Roscoe Diner

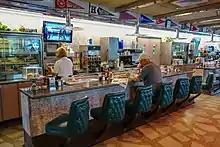
The Roscoe Diner counter

The Roscoe Diner was built in 1962 and is considered to be one of the busiest and most well known restaurants along Route 17. As of 2020, it is owned by the Niforatas family.